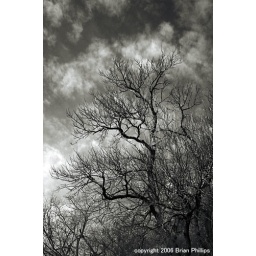
naked tree against dark cloudy sky